Milan

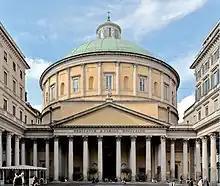
The San Carlo al Corso

Decades of continuing high immigration have made the city one of the most cosmopolitan and multicultural in Italy. Immigrants came mainly from Africa (in particular Eritreans, Egyptians, Moroccans, Senegalese and Nigerian), and the former socialist countries of Eastern Europe (notably Albanians, Romanians, Ukrainians, Macedonians, Moldovans, and Russians), in addition to a growing number of Asians (in particular Chinese, Sri Lankans and Filipinos) and Latin Americans (Mainly South Americans). At the beginning of the 1990s, Milan already had a population of foreign-born residents of approximately 58,000 (or 4% of the then population), that rose rapidly to over 117,000 by the end of the decade (about 9% of the total).